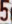
Number: 5